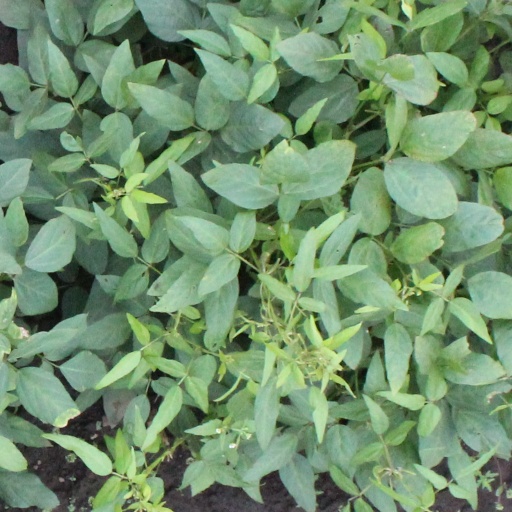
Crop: soybean